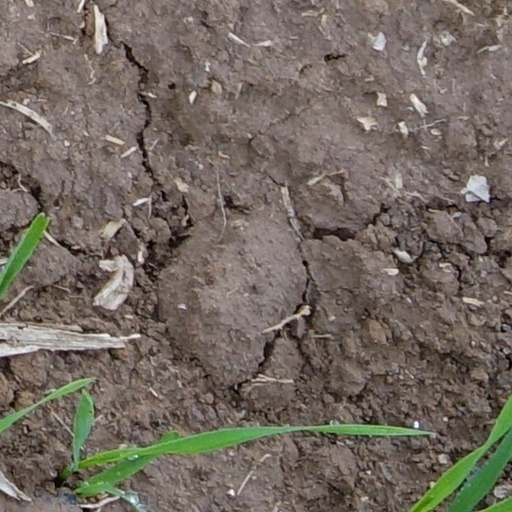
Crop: wheat